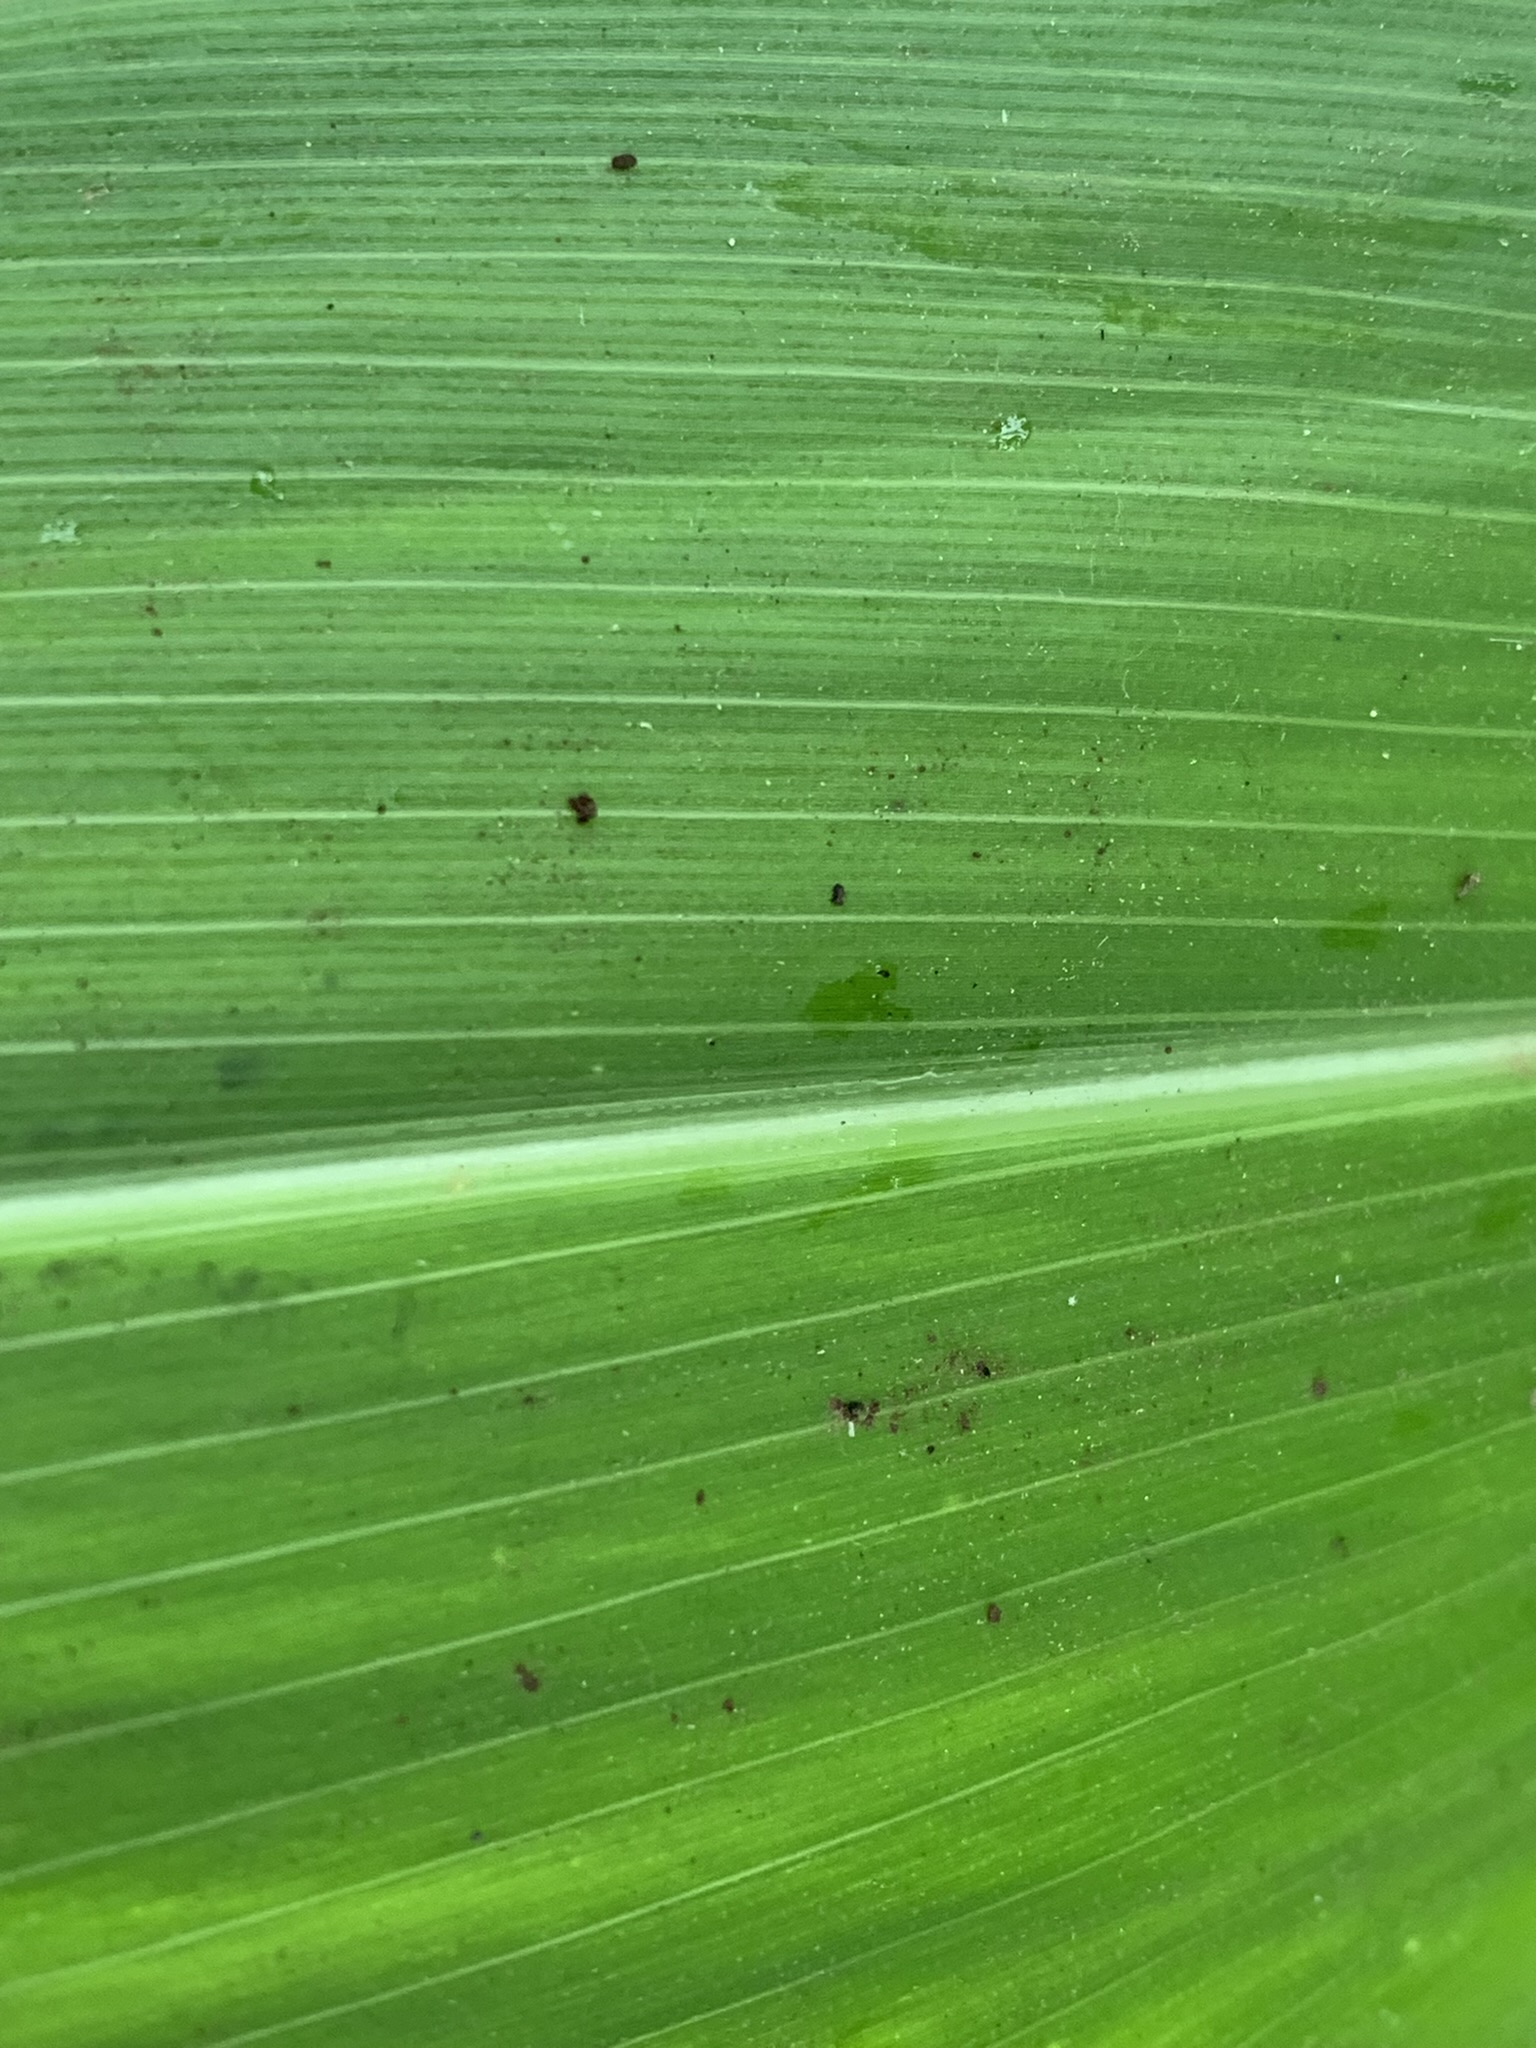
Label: Healthy